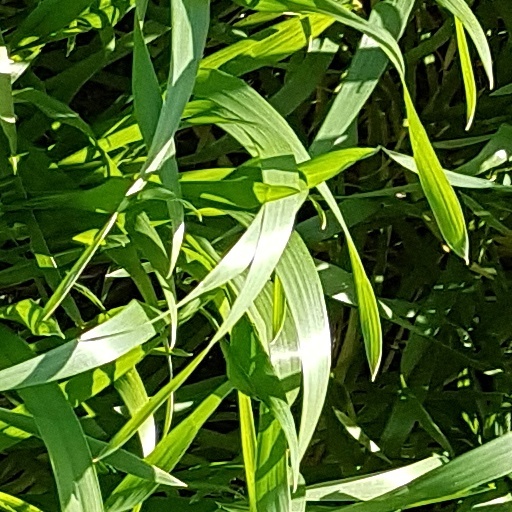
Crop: wheat